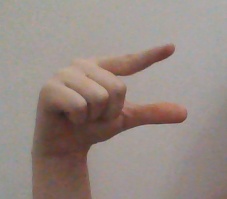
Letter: dal